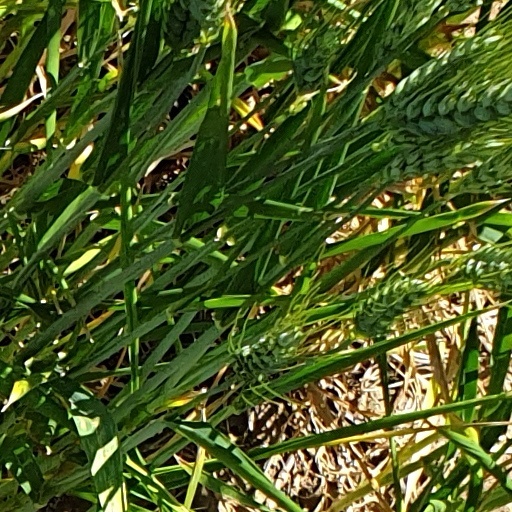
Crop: wheat